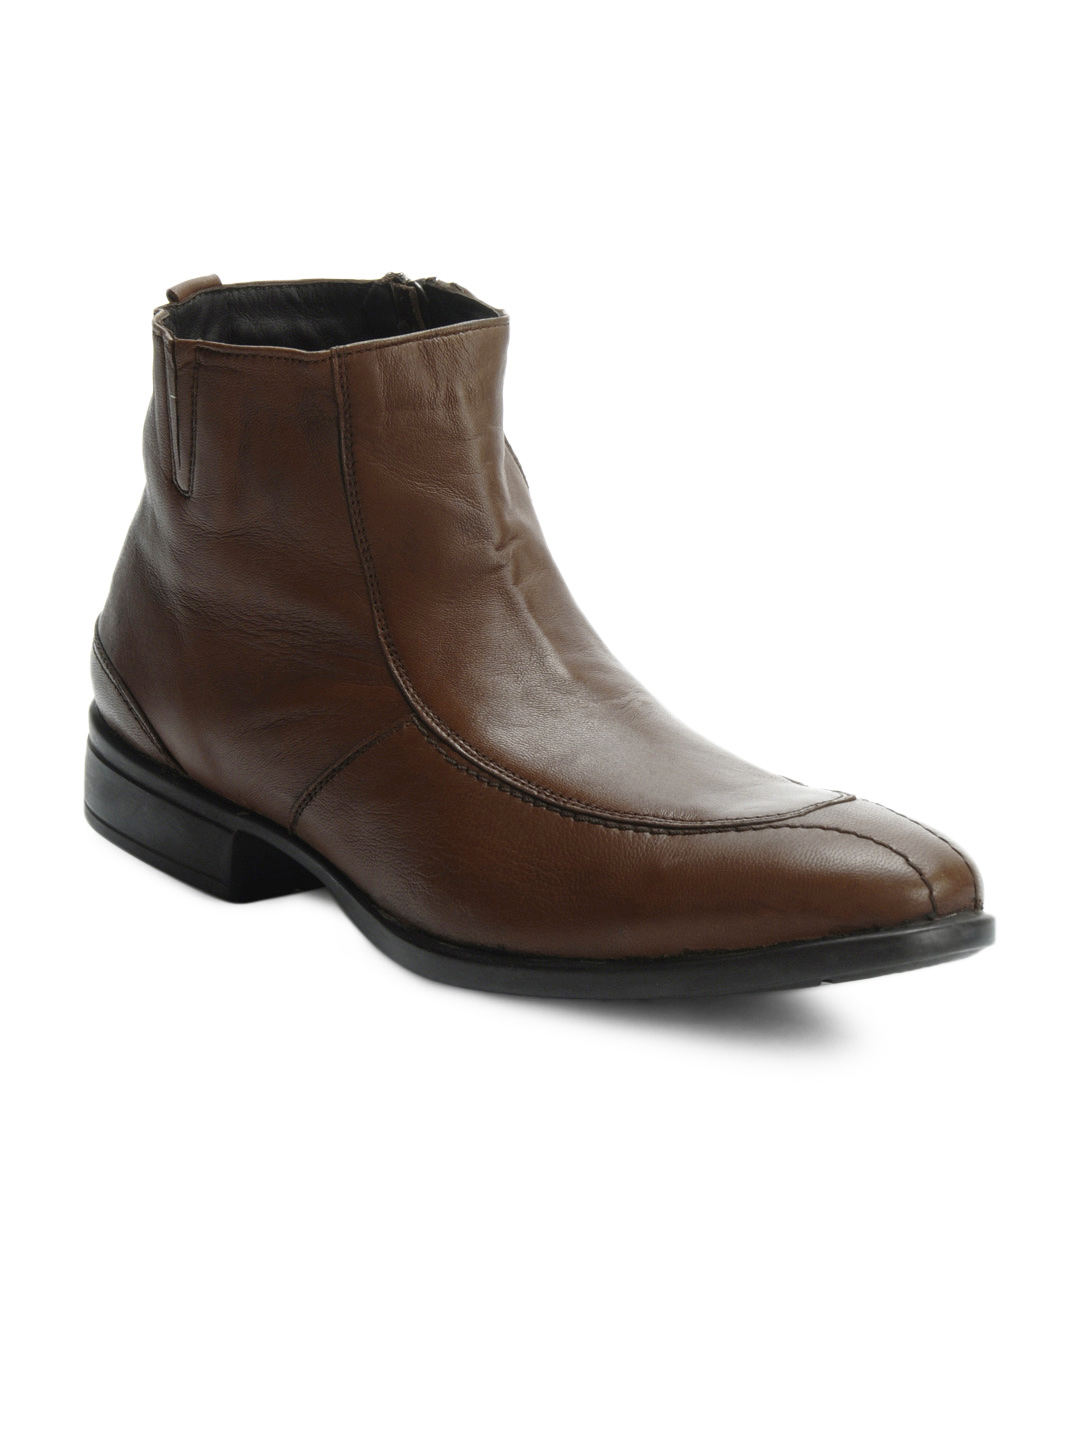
Franco Leone Men Brown  Formal Shoes
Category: Footwear / Shoes / Formal Shoes
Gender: Men
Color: Brown
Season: Summer 2012
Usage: Formal